Chus Herrero

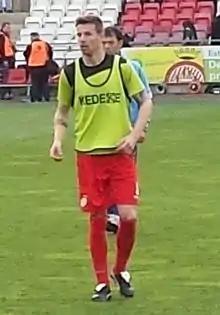
Herreros training with Girona in 2014

Jesús María 'Chus' Herrero Gómez (born 10 February 1984) is a Spanish former professional footballer who played as a central defender.